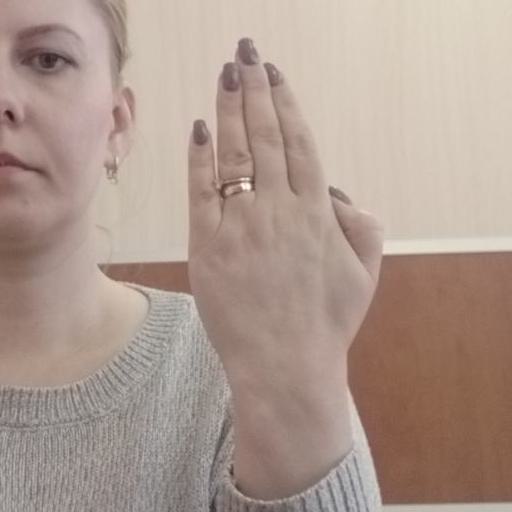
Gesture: stop_inverted